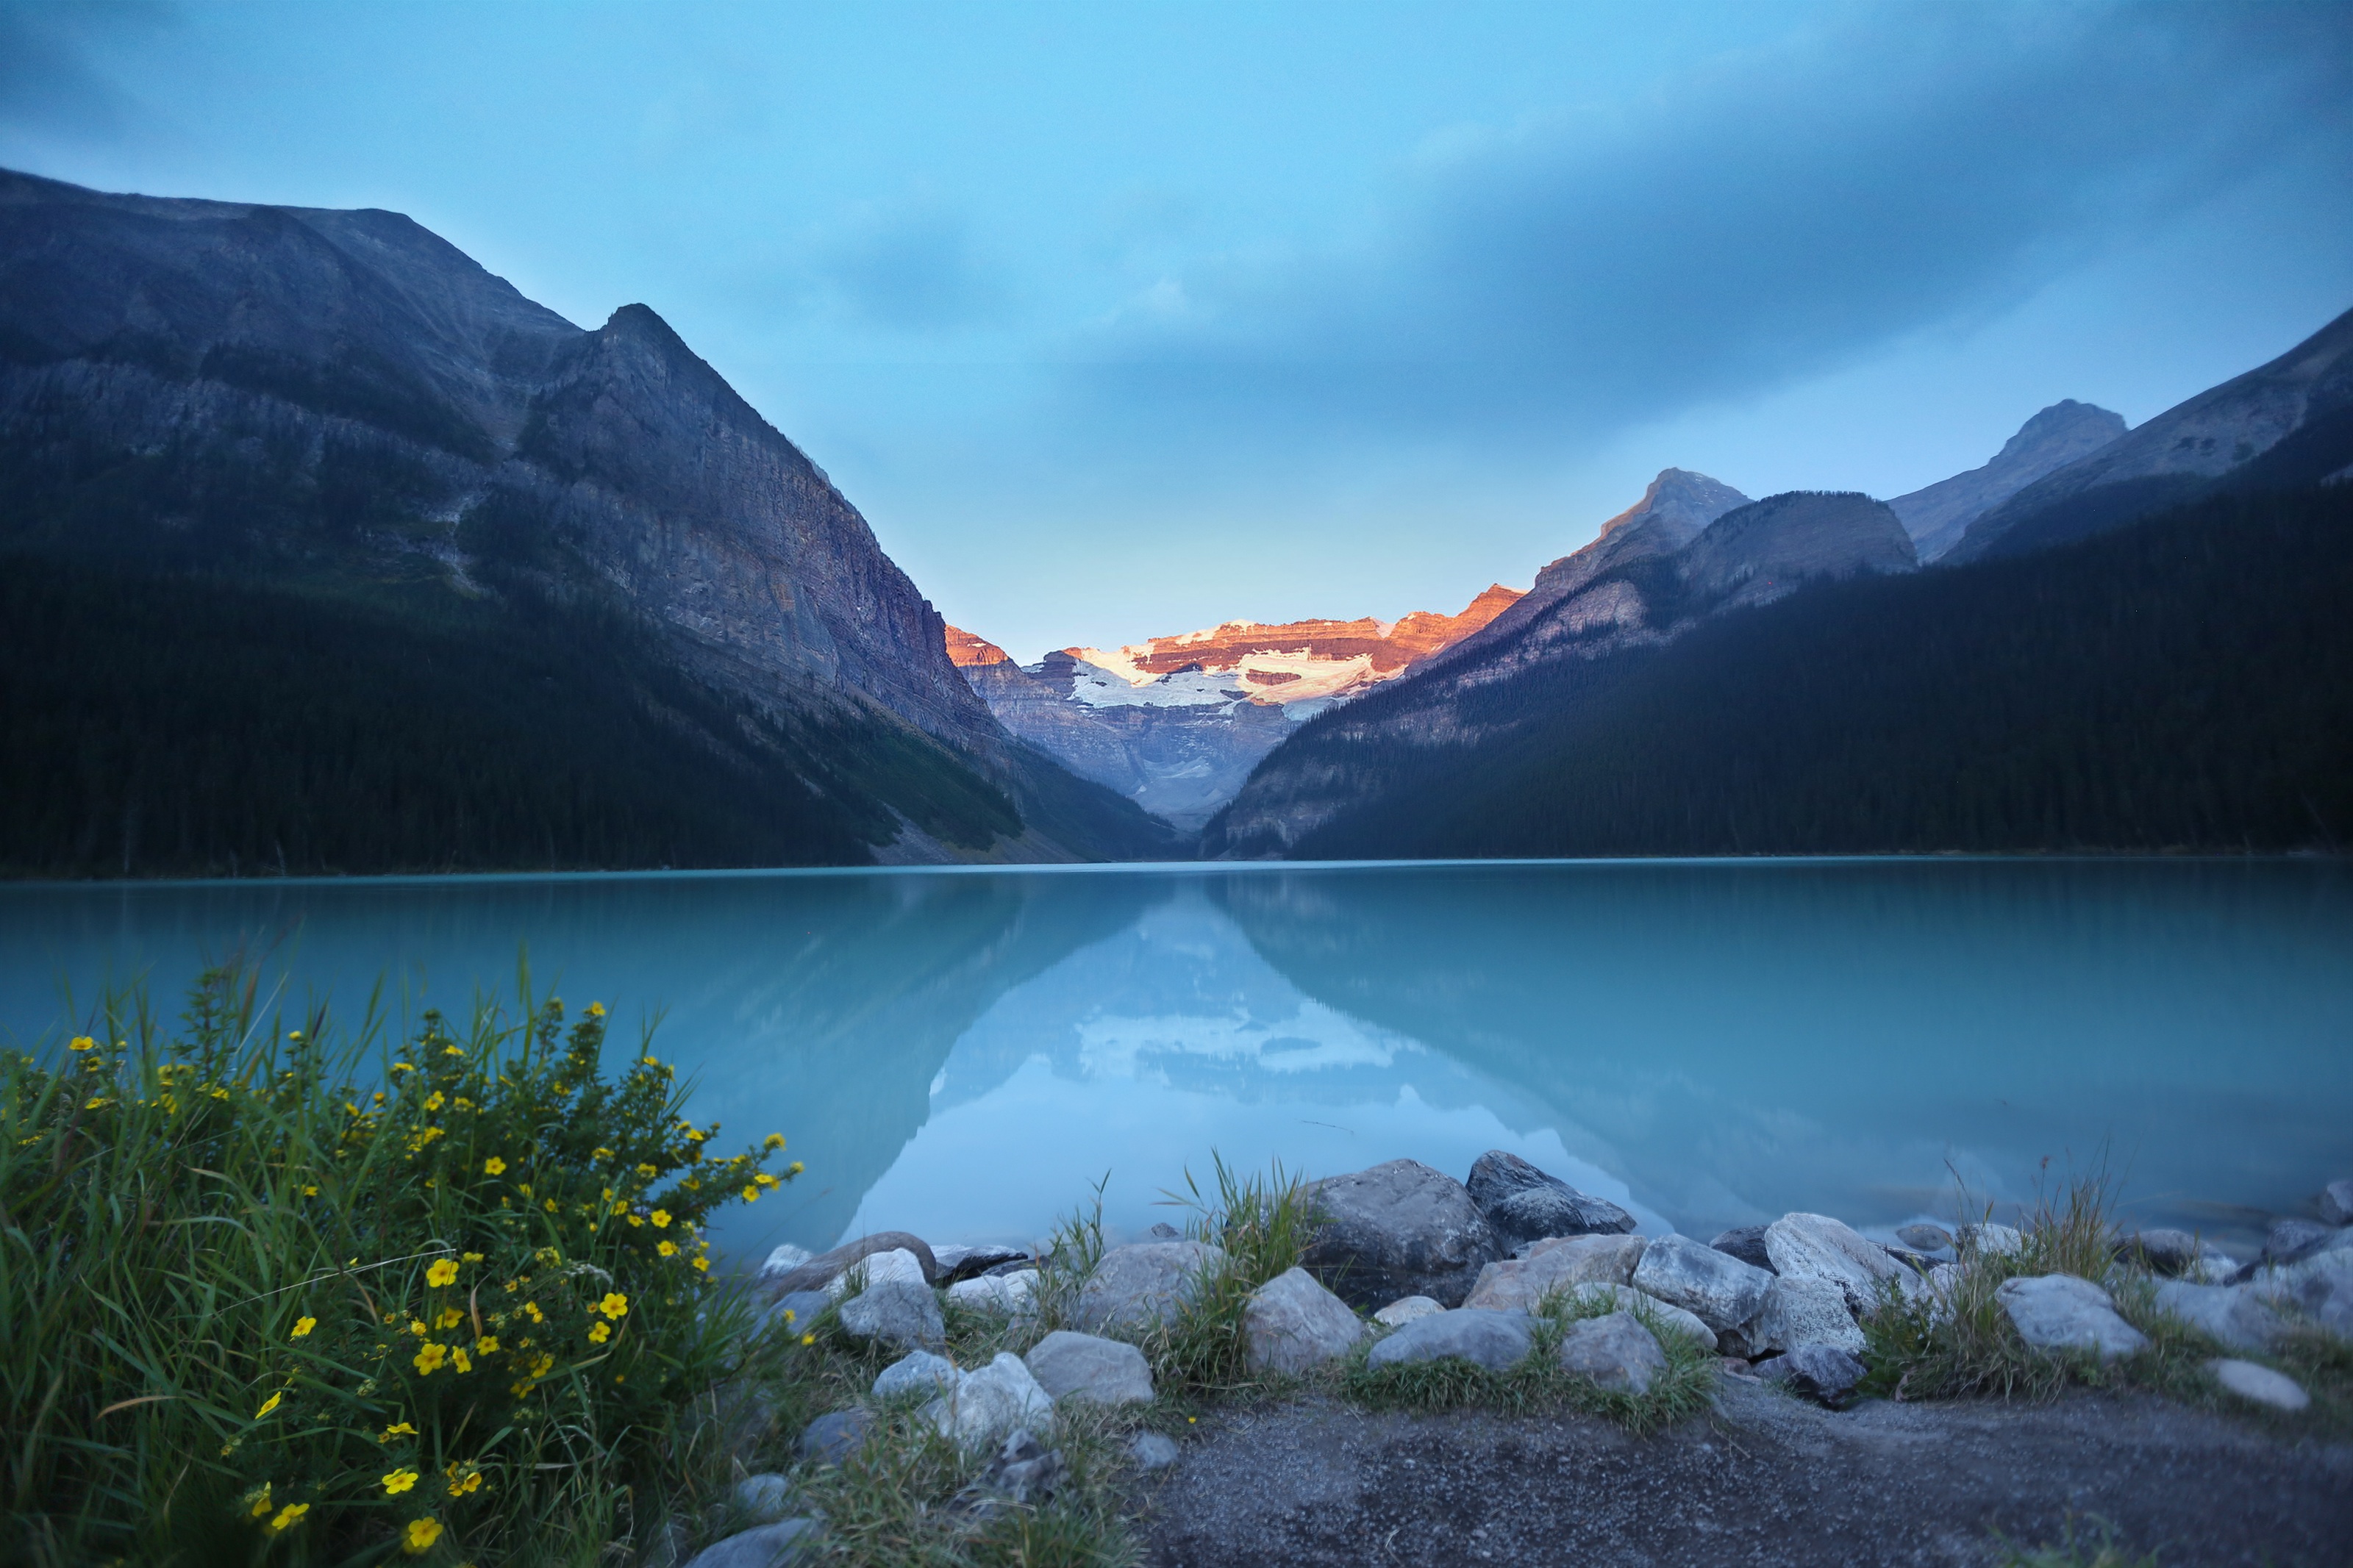
landscape, water, nature, wilderness, mountain, sky, lake, valley, mountain range, stone, reflection, glacier, fjord, national park, alps, loch, crater lake, landform, geographical feature, atmospheric phenomenon, mountainous landforms, glacial landform